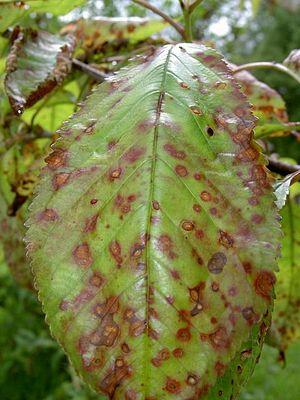
Stigmina carpophila est une espèce de champignons ascomycètes de la famille des Mycosphaerellaceae. Cette espèce cosmopolite, parasite des végétaux, est responsable de la criblure ou maladie criblée des arbres fruitiers.